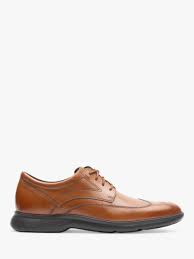
Label: Brogue